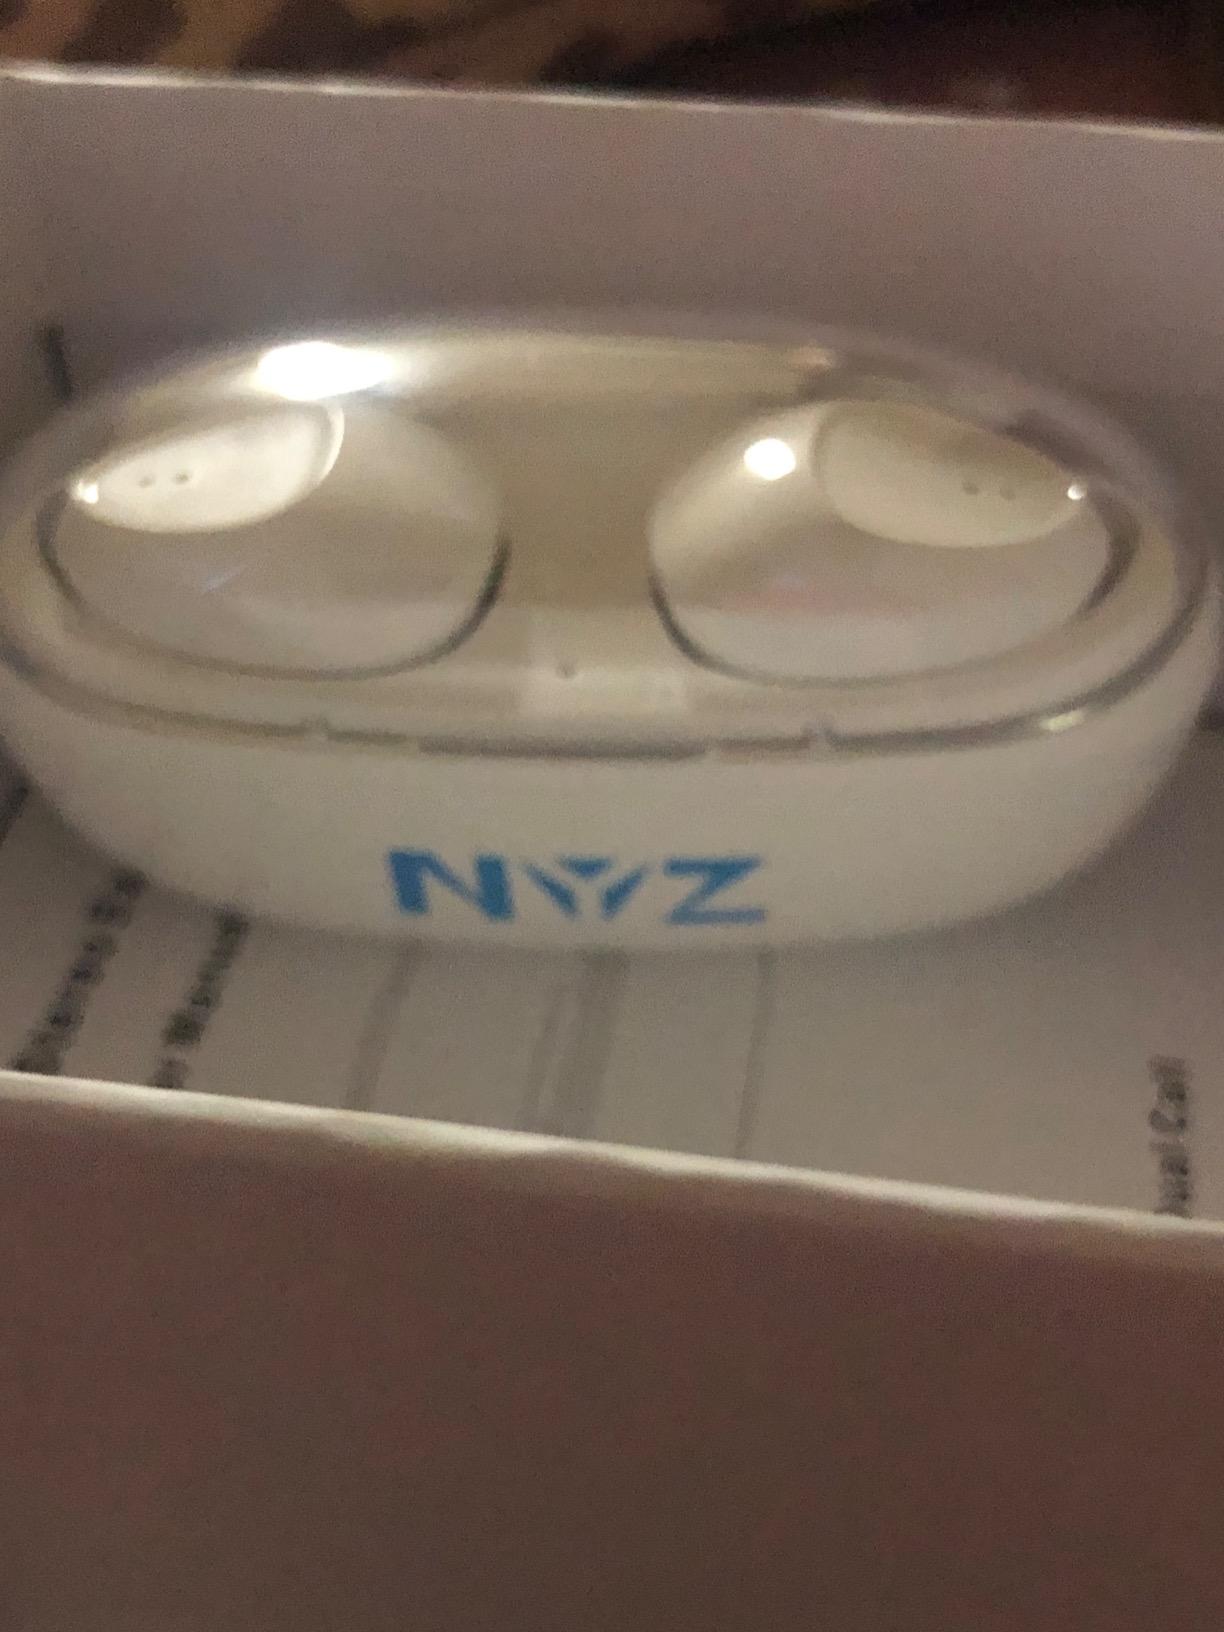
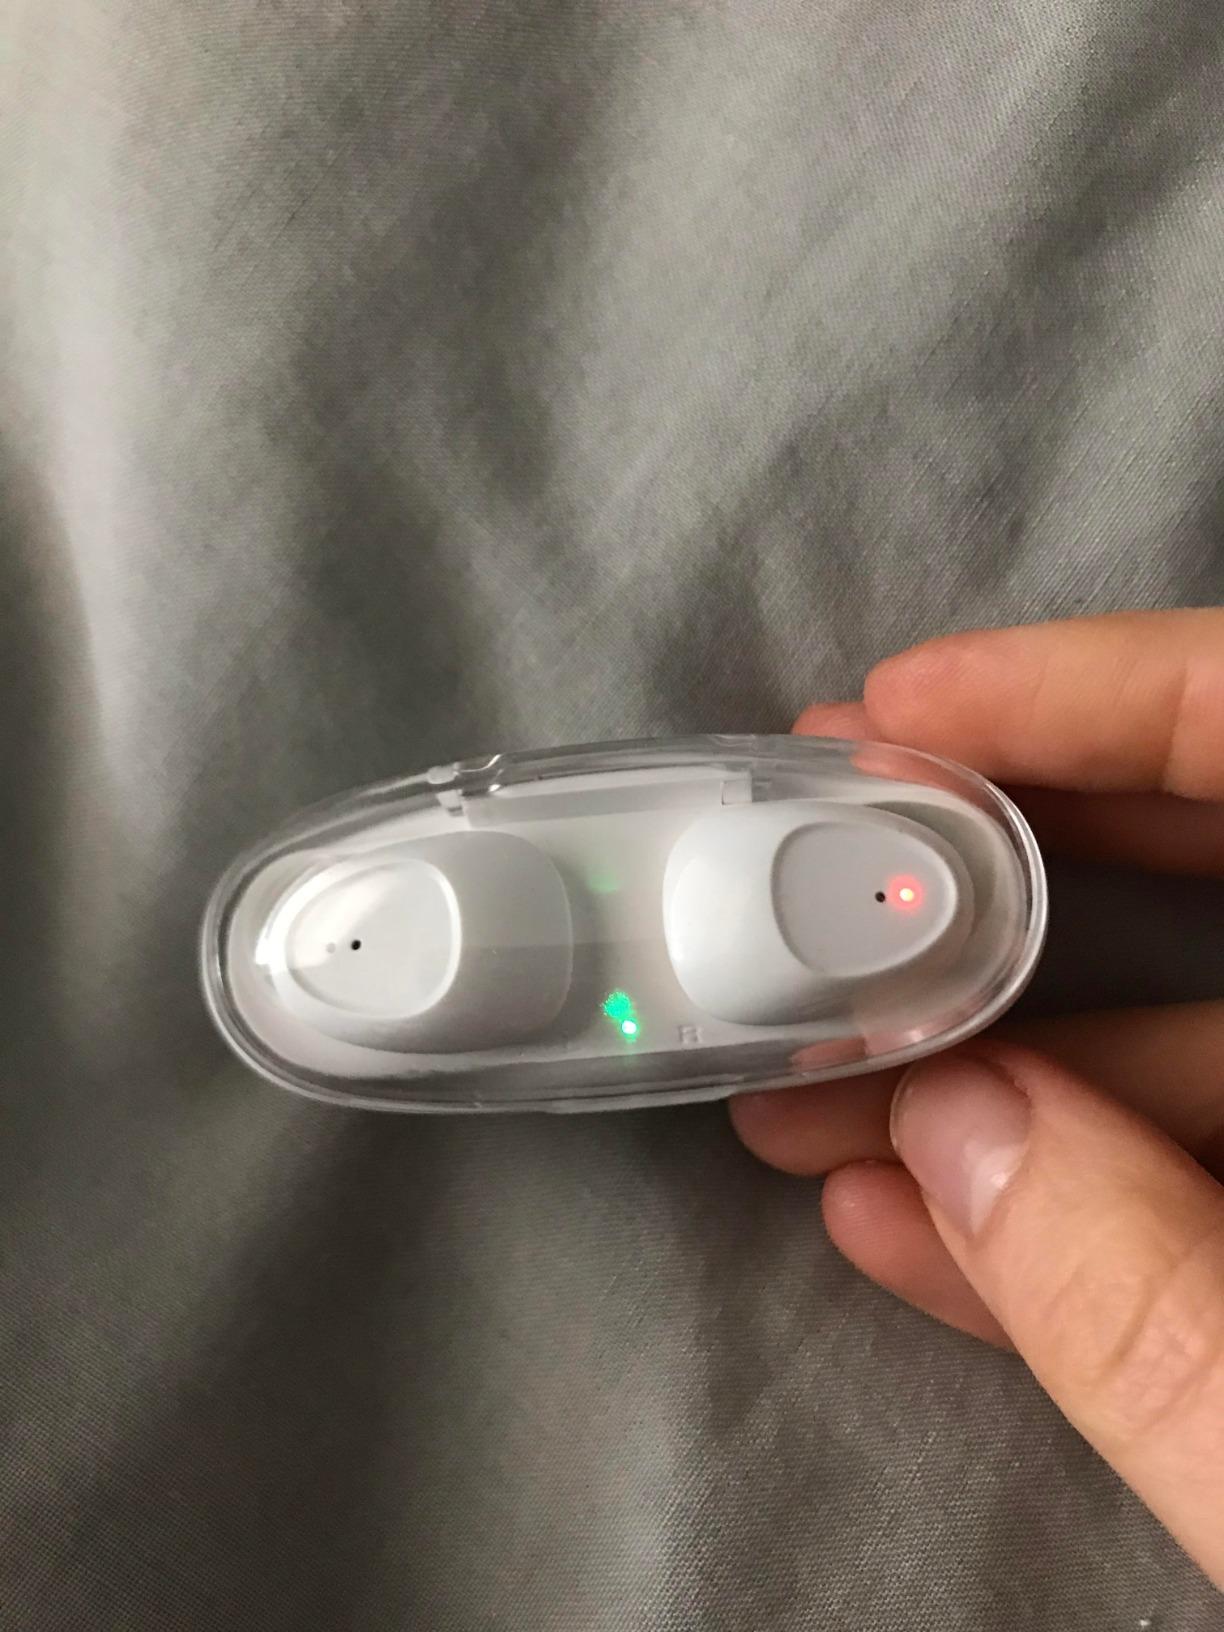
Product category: earbuds
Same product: yes